Allan Combs

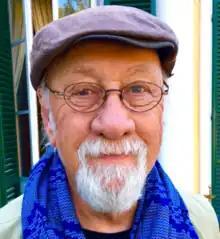

Allan Combs (6 November 1942 – 5 April 2025) is an American psychologist and parapsychologist who attempts to combine his ideas of consciousness and systems theory.